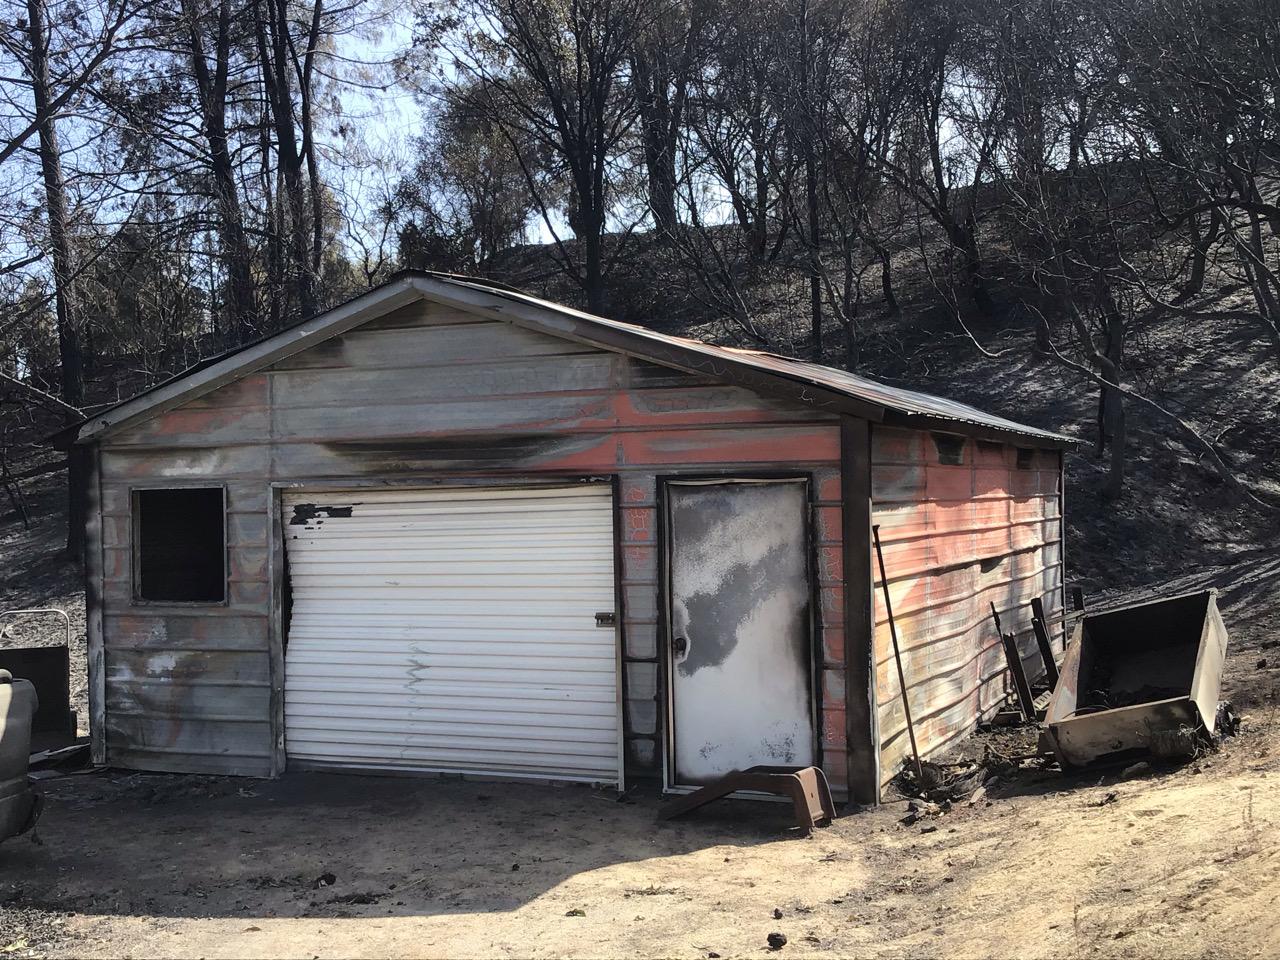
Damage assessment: destroyed